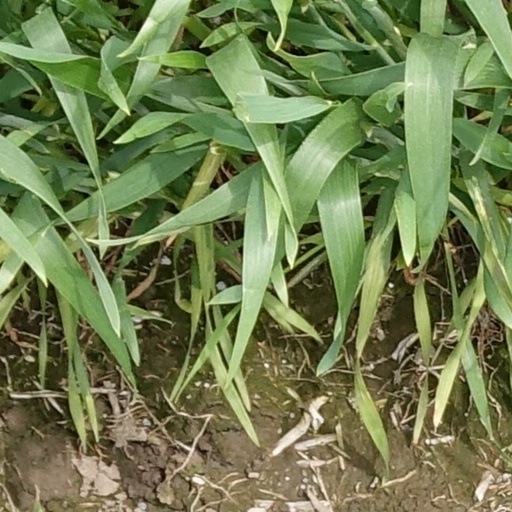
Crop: wheat